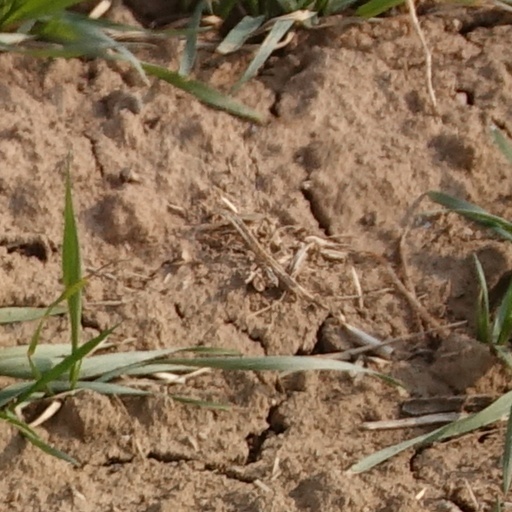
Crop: wheat